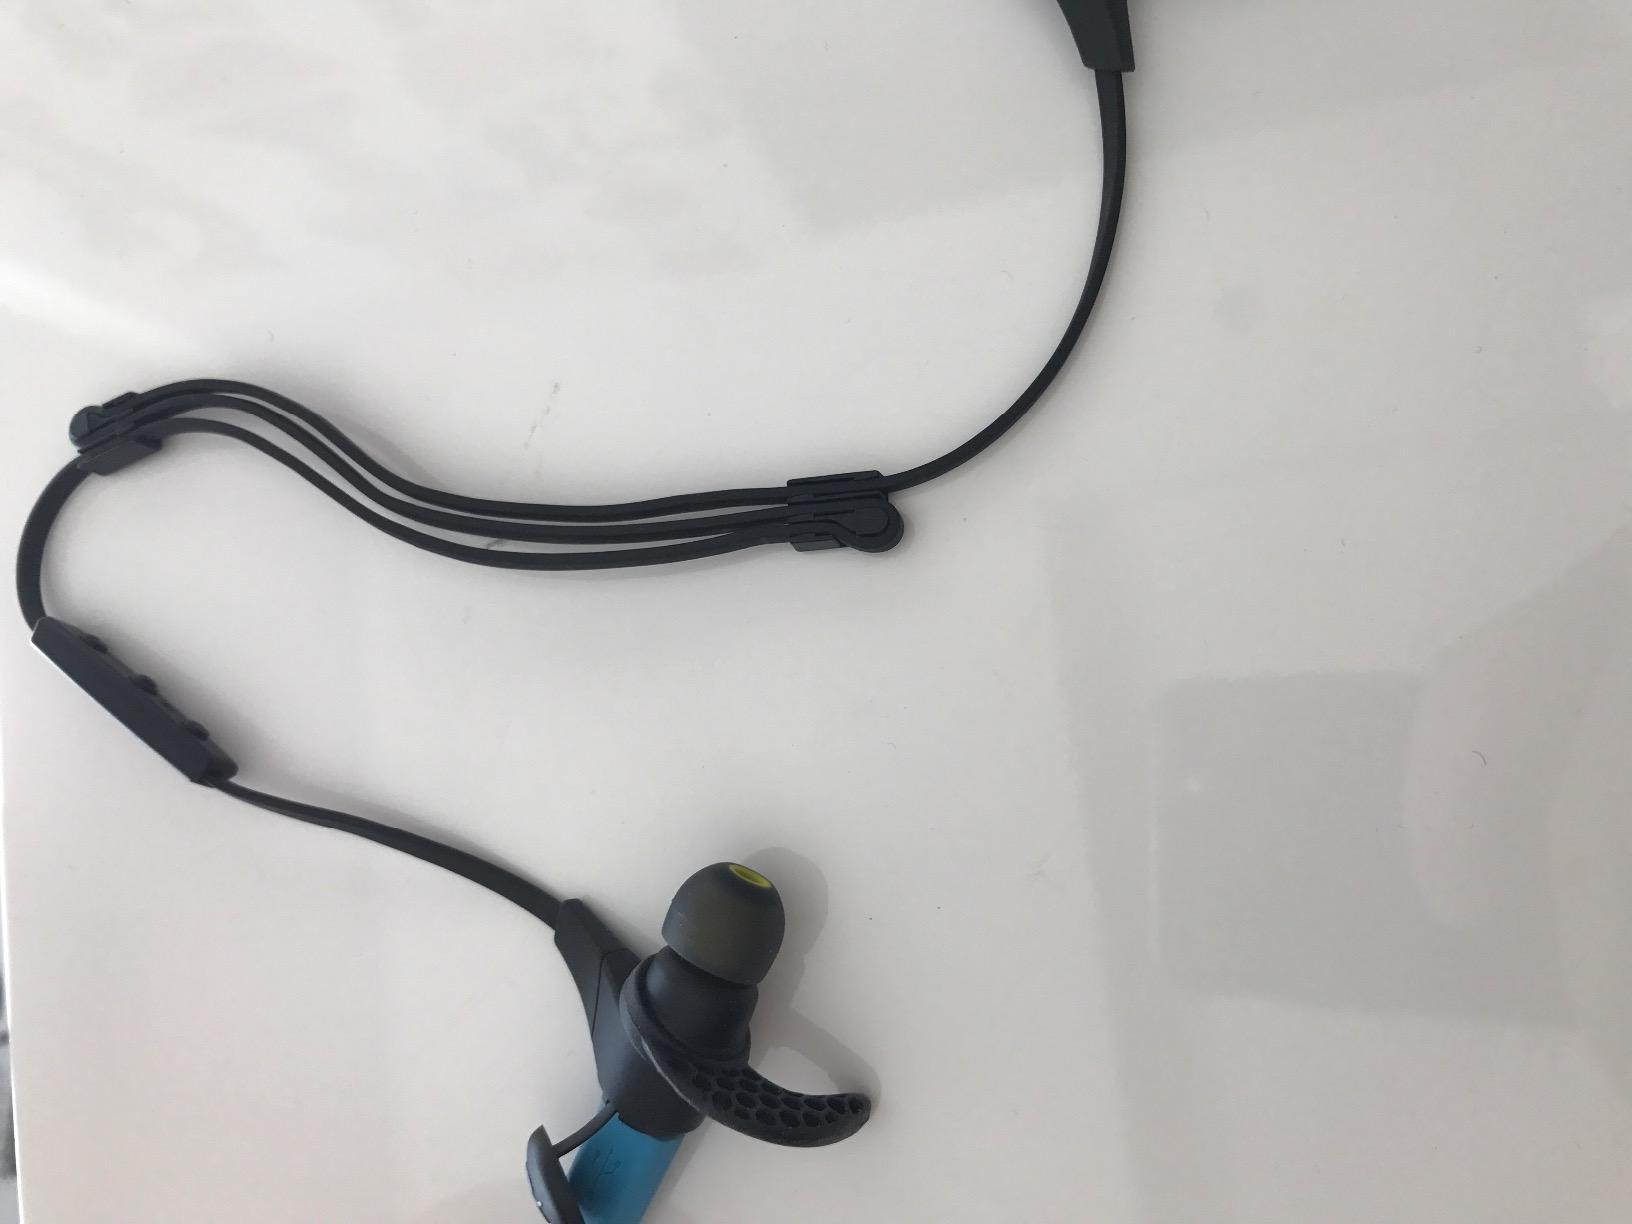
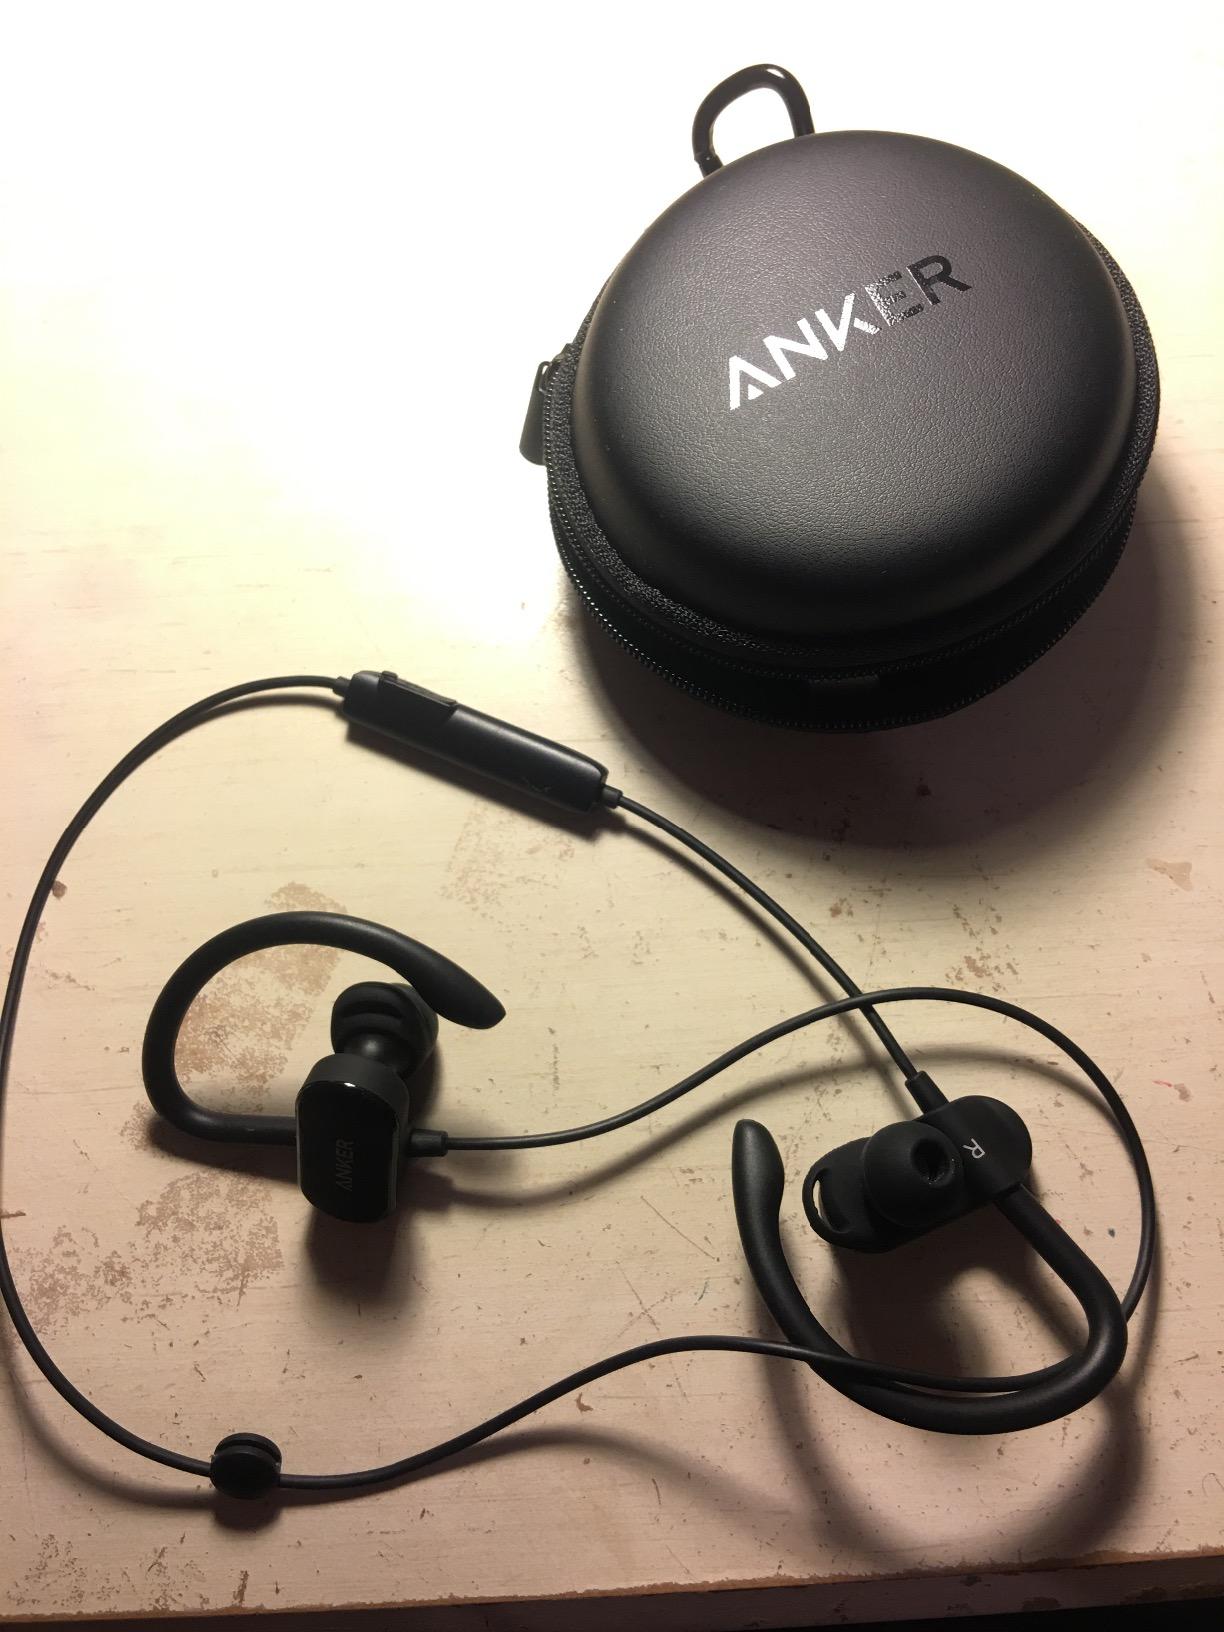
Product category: headphones
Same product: no